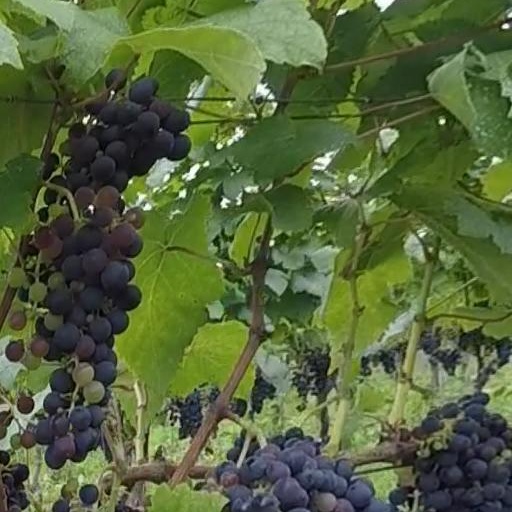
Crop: grape